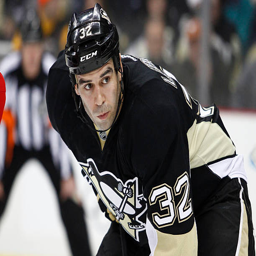
ice hockey right winger # of the sports team skates against sports team during the game .